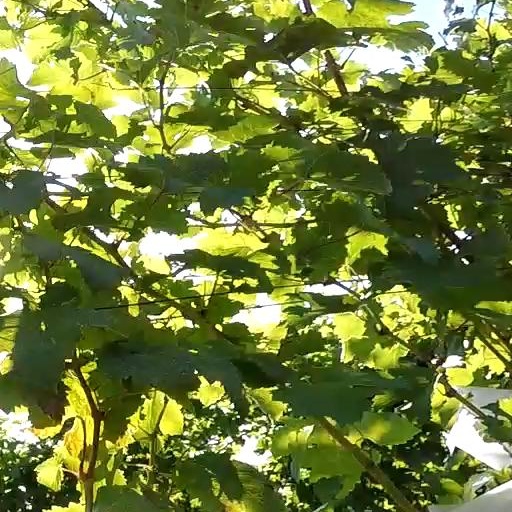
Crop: grape